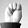
ASL letter: M